Amuda cinema fire

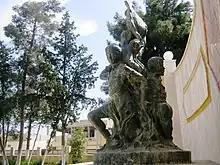
Memorial statue in Amuda, Syria

Amouda Cinema was a movie theater in Amuda town in Al-Hasakah Governorate of Syria. This cinema burned down in a fire in November 1960 and more than 200 children died inside it, it was believed to have been inspired by ethnic hatred towards Kurds.